T. F. Secor

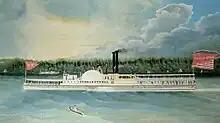
The "crack" steamer

In September 1836, Secor established his own small business, a workshop in Washington Street, near Morris Street, in New York City. In 1838, he formed a partnership with future transport magnate Charles Morgan and William K. Caulkin to co-found the marine engineering firm of T. F. Secor & Co at the foot of Ninth Street, New York. The firm quickly established itself as one of the city's leading marine engine manufacturers, constructing engines for some of the "crack" boats of the 1840s, such as "Troy", and the mammoth steamer "New World", which were among the fastest and most popular Hudson River steamboats then in service. From an early date, Secor is also said to have built all the engines, and done all the repair work, for Cornelius Vanderbilt's growing fleet of steamers. By 1846, the company had outgrown its plant to such an extent that the owners purchased the entire city block bounded by Ninth and Tenth Streets, Avenue D and the East River to expand their operations. At its peak, the company employed between 500 and 700 men.